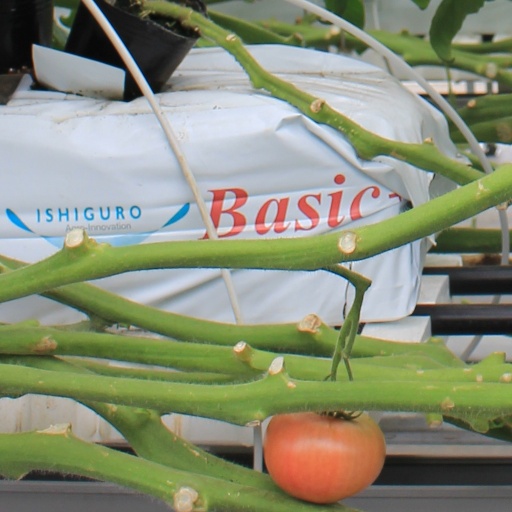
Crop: tomato